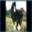
Label: horse